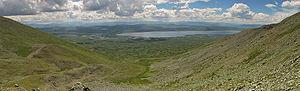
Le Djouloukoul est un lac de haute montagne situé dans l'Altaï à l'est de la république de l'Altaï dont c'est le deuxième lac par ordre de grandeur, après le lac Teletskoïe. Il dépend du territoire administratif du raïon d'Oulagan et fait partie de la réserve naturelle de l'Altaï qui est inscrite à la liste du patrimoine mondial de l'Unesco. Il se trouve au nord-ouest du lac Khindiktig-Khol.